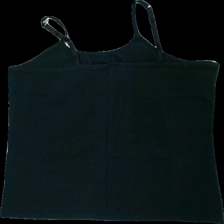
View: back
Type: Tank top
Category: Ladies
Brand: Missing
Colors: Black
Material: 100% cotton
Cut: Regular
Season: All
Damage location: middle center
Damage 2 location: top left
Damage 3 location: bottom right
Price range: <50
Recommended usage: Reuse
Description: svart linne